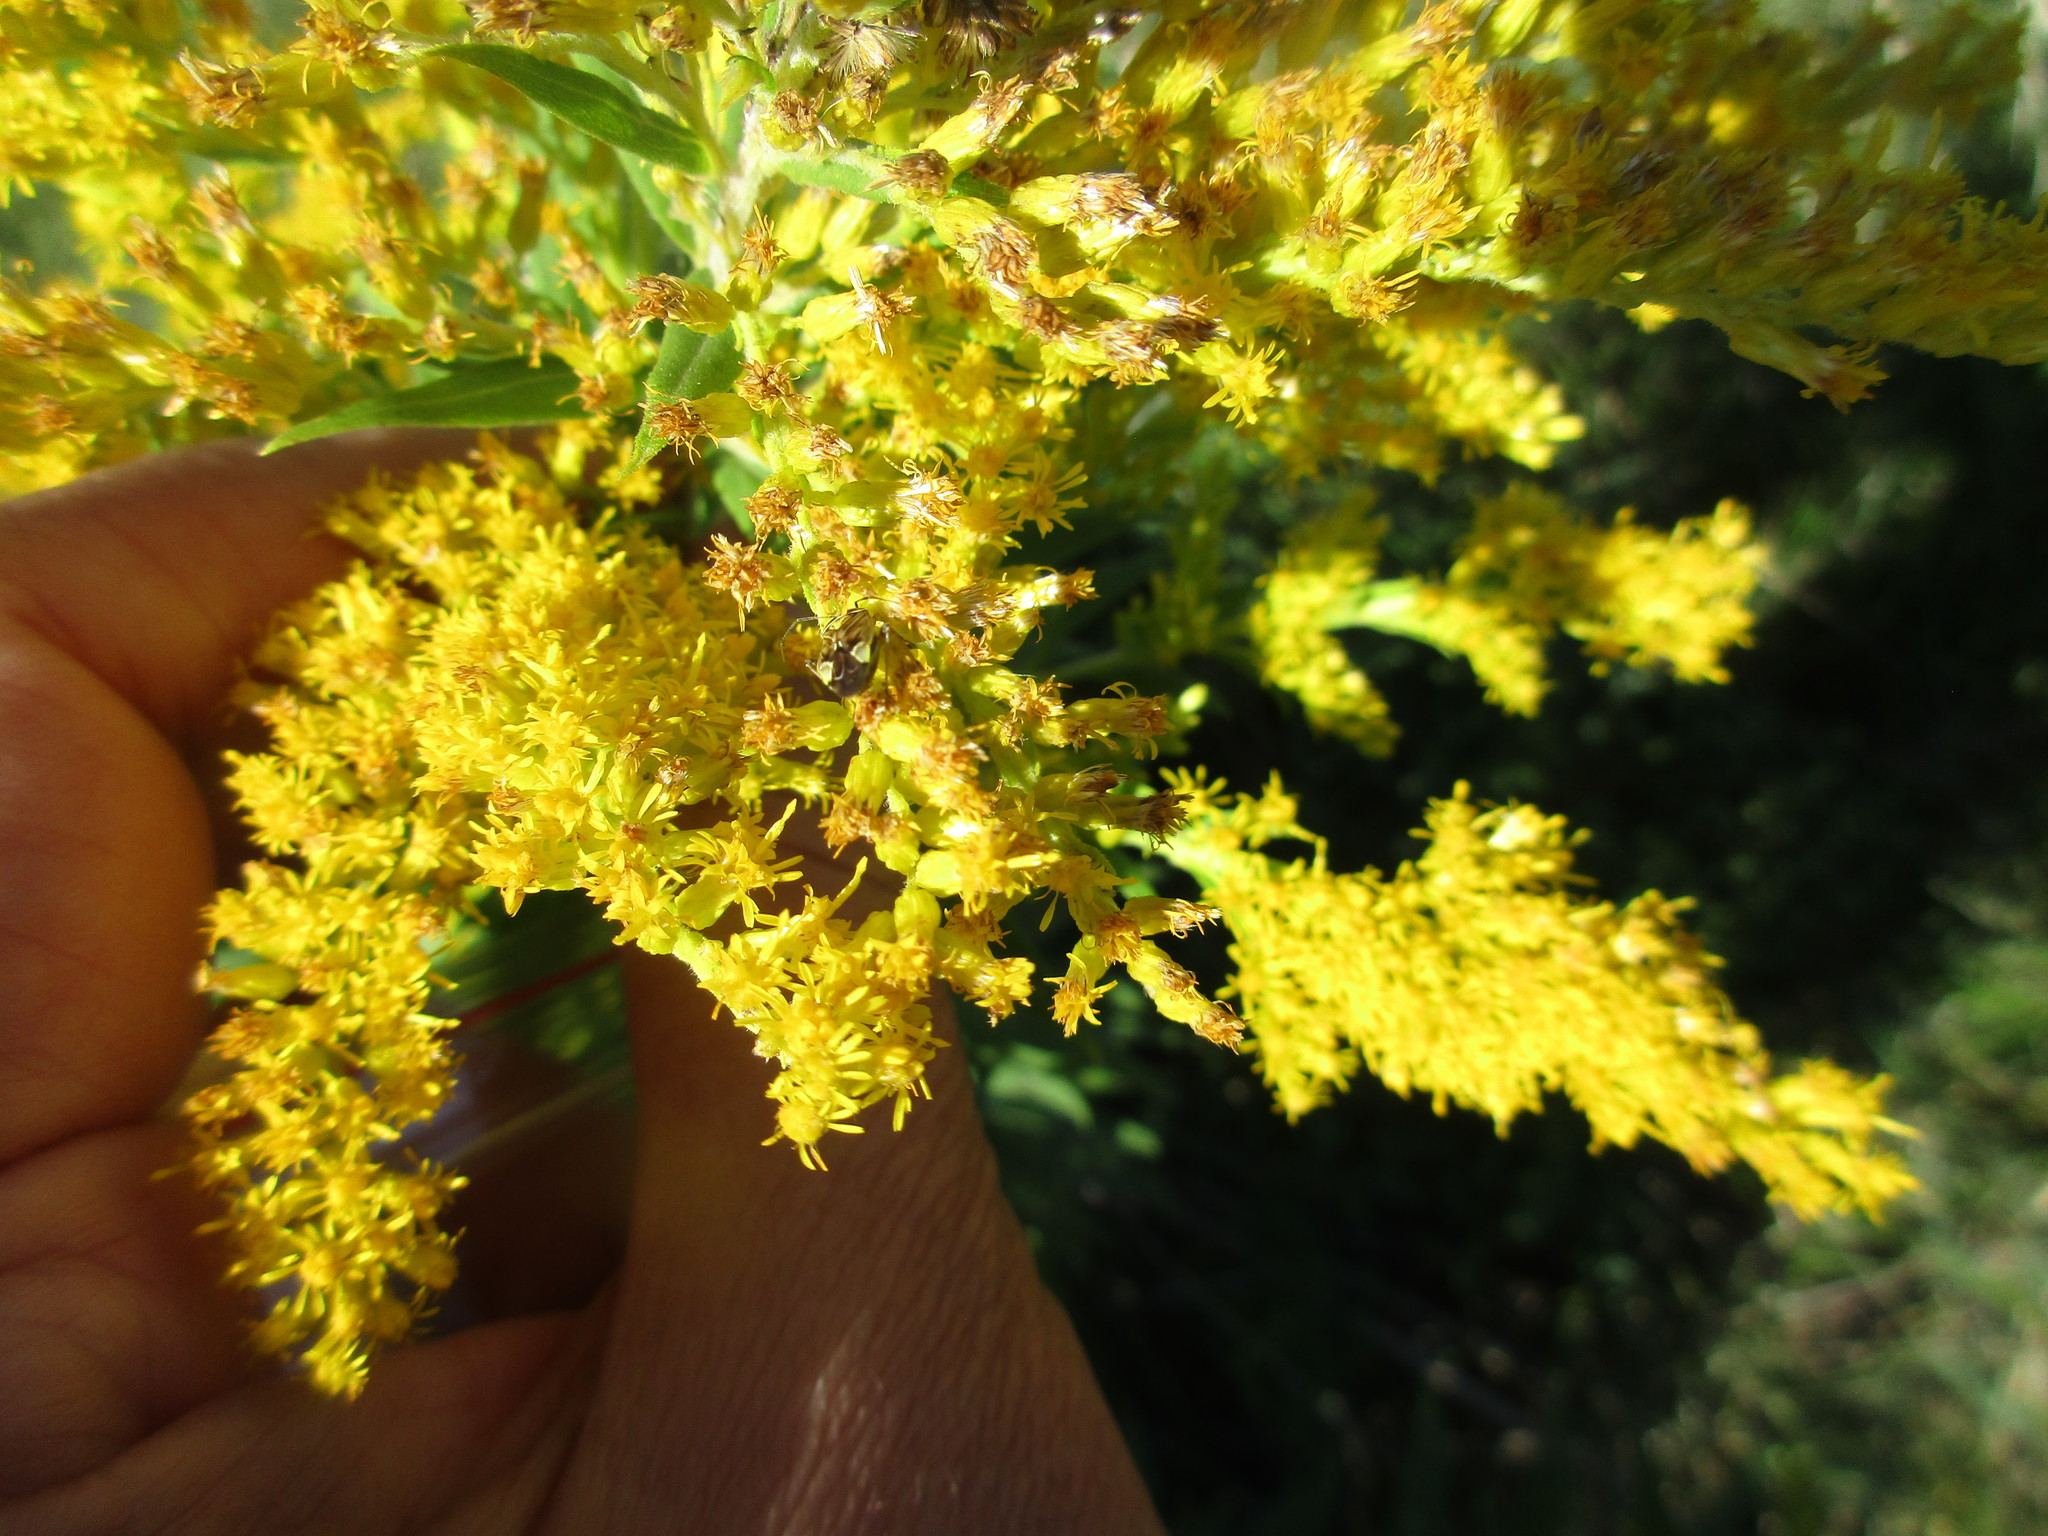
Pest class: lygus_bug